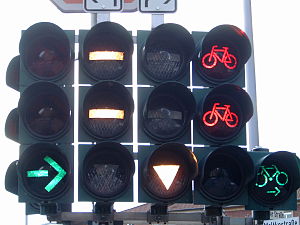
Trafiksignal
Lyssignal for flere typer af trafikanter.
Trafiksignal eller trafiklys er de mest almindelige betegnelser for udstyret i et lysreguleret vejkryds.